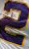
Number: 2